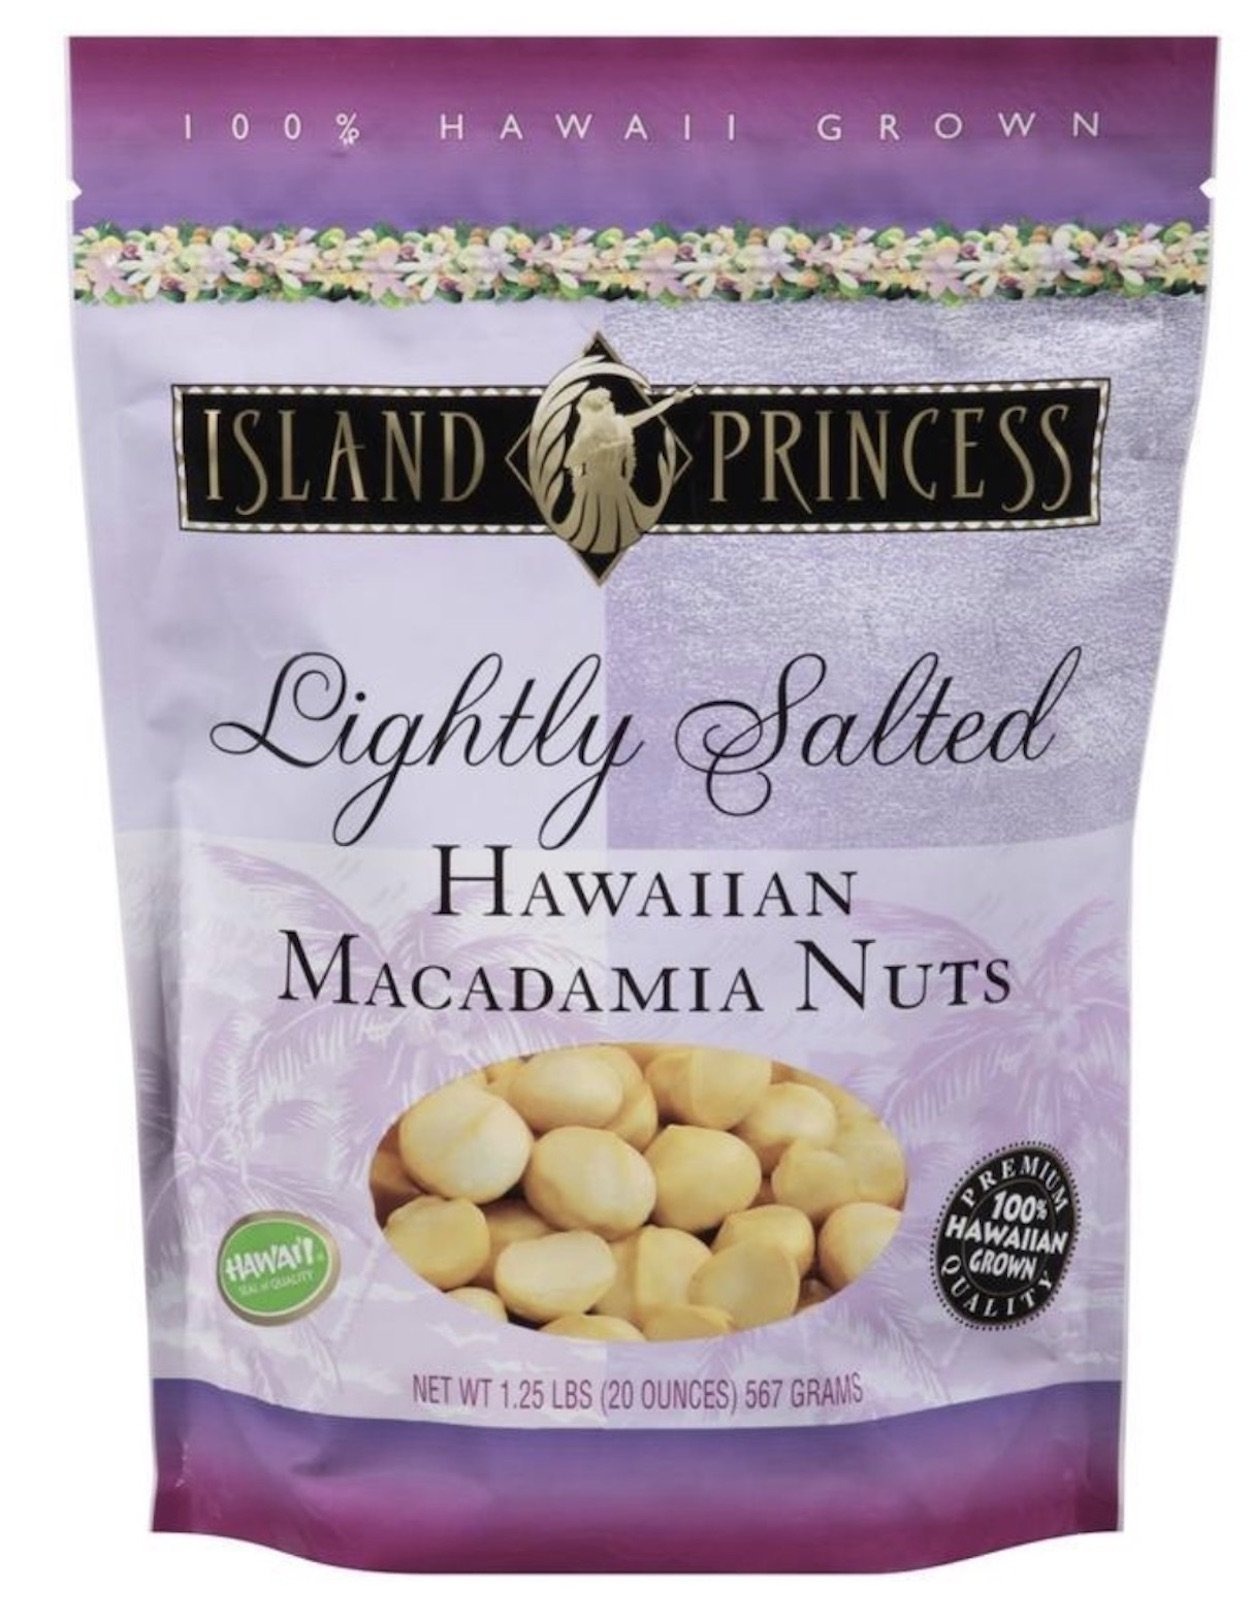
Item Name: Lightly Salted Hawaiian Premium Macadamia Nuts 1.25 Lb Resealable Bag From Hawaii by Island Princess
Value: 20.0
Unit: Ounce

Price: 40.79